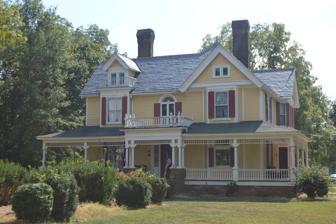
Building: Francis Marion Smith House
Country: United States of America
Year built: 1898
Historic house in North Carolina, United States United States historic place Francis Marion Smith House U.S. National Register of Historic Places Facade Show map of North Carolina Show map of the United States Location 204 Railroad Ave., Gibsonville, North Carolina Coordinates 36°6′15″N 79°32′28″W / 36.10417°N 79.54111°W / 36.10417; -79.54111 Area 1.3 acres (0.53 ha) Built 1898 ( 1898 ) Architectural style Colonial Revival, Queen Anne NRHP reference No. 84002330 Added to NRHP July 12, 1984 Francis Marion Smith House is a historic home located at Gibsonville , Guilford County, North Carolina . History It was built in 1898, and consists of a 2/2-story, double-pile main block with a one-story rear kitchen ell.  The house incorporates Queen Anne and Colonial Revival style design elements.  It has a high hipped roof, tall chimneys with boldly corbeled caps, and a full with front porch with Tuscan order columns.  Also on the property are the contributing well house and smokehouse . It was listed on the National Register of Historic Places in 1984. References